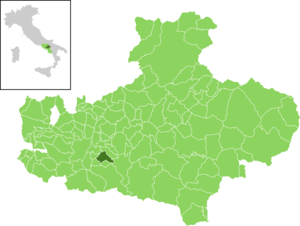
Santo Stefano del Sole est une commune italienne de la province d'Avellino dans la région Campanie en Italie.